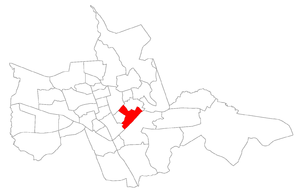
Nossa Senhora de Lourdes est un quartier de la ville brésilienne de Santa Maria, Rio Grande do Sul. Le quartier est situé dans district de Sede.